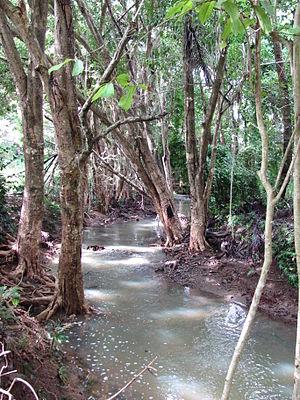
L'île des Pins, aussi surnommée l'« île la plus proche du paradis », est un petit système insulaire français au sud-est de la Grande Terre en Nouvelle-Calédonie. Il s'agit également d'une commune et d'un district coutumier. Elle est située presque sur le tropique du Capricorne par 167º de longitude est et 22º de latitude sud. Elle fait partie de l'aire coutumière Djubéa-Kaponé.